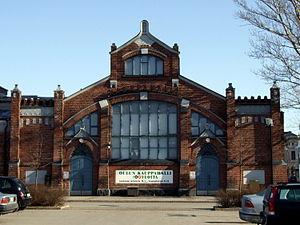
Karl Håkan Einar Lindahl est un architecte finlandais d'origine suédoise.
La Place du marché d'Oulu est la place du marché de la ville d'Oulu en Finlande.